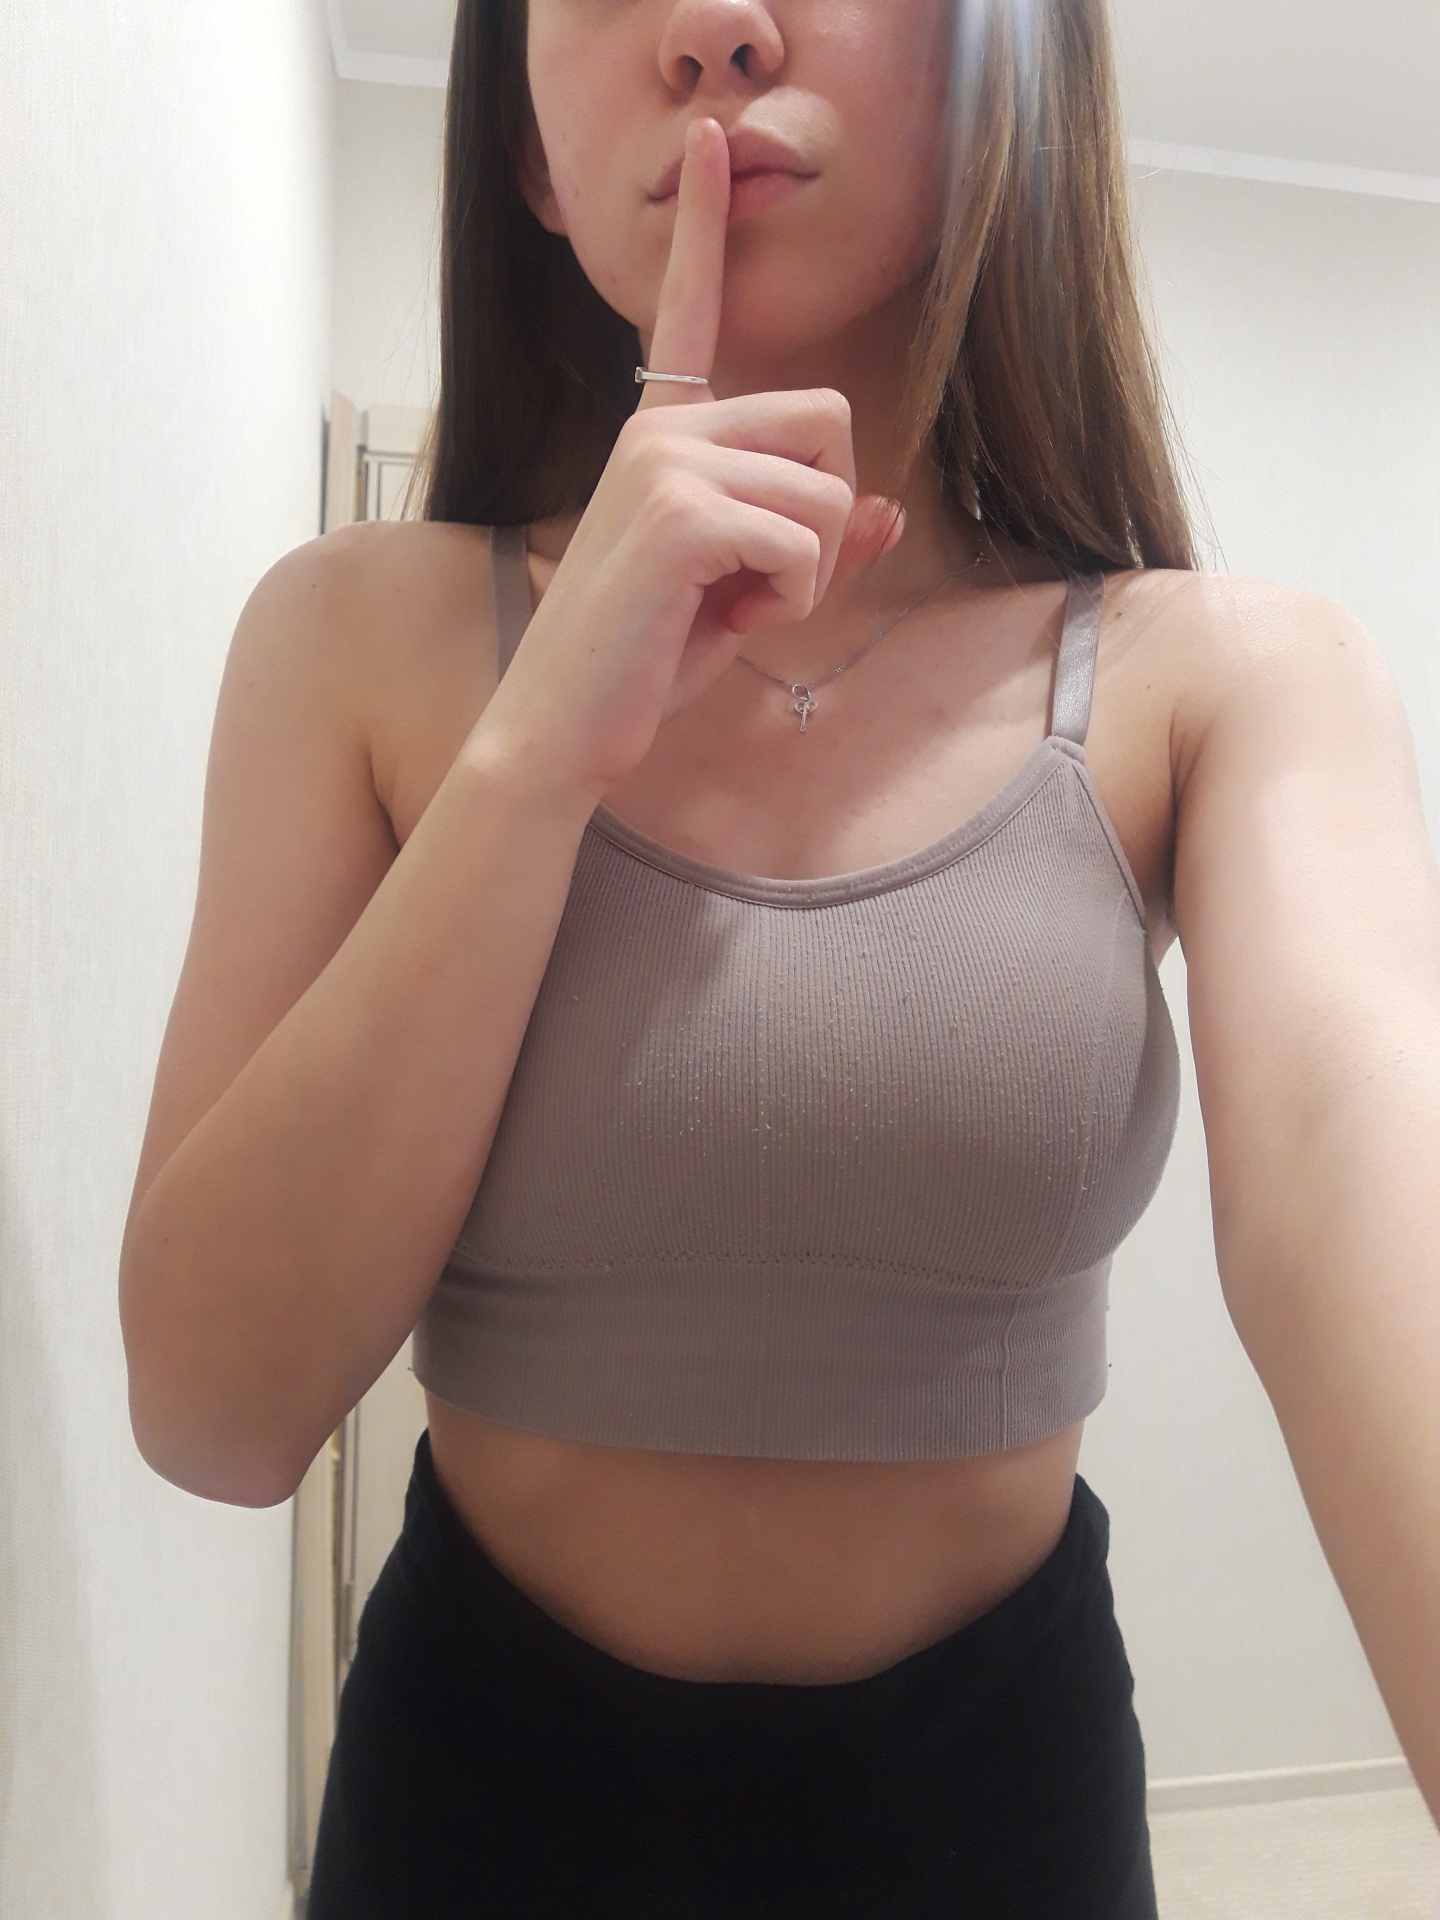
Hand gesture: mute